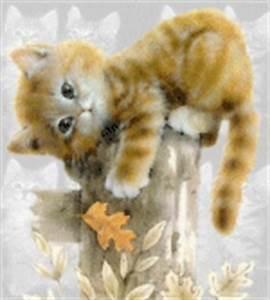
cat